The Zigzag Kid

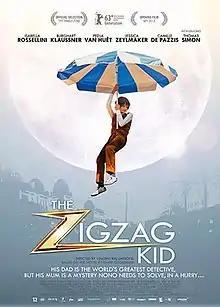
Film poster

The Zigzag Kid is a 2012 Dutch-Belgian family adventure film directed by Vincent Bal and starring Thomas Simon (as the title character) and Isabella Rossellini. The film is based on the novel of the same name by David Grossman.